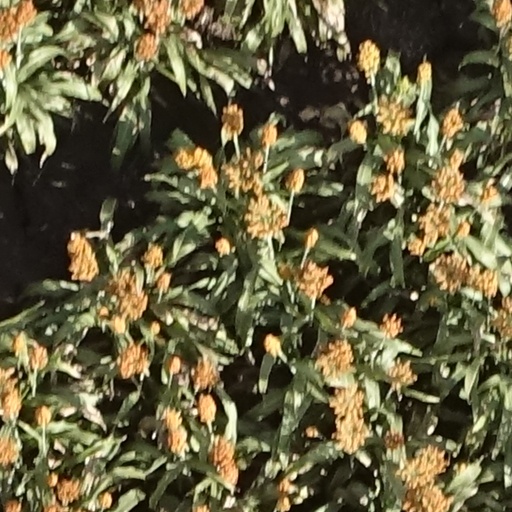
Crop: sorghum